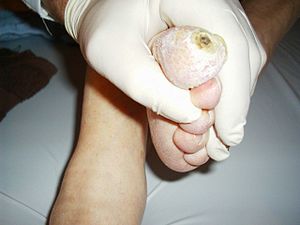
Sukkersyge / Symptomer og komplikationer
Personer med type 2-diabetes har en øget risiko for komplicerede fodsår, der kan føre til infektioner og kan kræve amputation.
Sukkersyge, med den medicinske betegnelse diabetes mellitus, er en gruppe sygdomme, hvor blodets indhold af sukker er øget ud over det normale. Dette skyldes enten at bugspytkirtlen ikke producerer nok af hormonet insulin, eller at kroppens celler ikke responderer på det producerede insulin. Det høje blodsukker medfører de klassiske symptomer: Hyppig vandladning, samt øget følelse af tørst og sult.